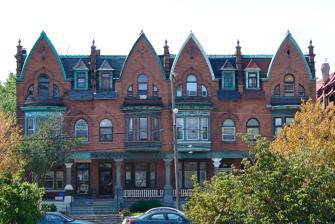
Building: Parkside, Philadelphia
Country: United States of America
Year built: 1876
Historic house in Pennsylvania, United States United States historic place Parkside Historic District U.S. National Register of Historic Places U.S. Historic district Philadelphia Register of Historic Places Show map of Philadelphia Show map of Pennsylvania Show map of the United States Location Bounded by Penn-Central RR track, 38th St., Girard, Parkside and Belmont Aves., Philadelphia , Pennsylvania Coordinates 39°58′26″N 75°12′24″W / 39.97389°N 75.20667°W / 39.97389; -75.20667 Area 97 acres (39 ha) Built 1876 Architect Willis G. Hale, Frederick Newman NRHP reference No. 83004248 Significant dates Added to NRHP November 17, 1983 Designated PRHP December 11, 2009 Parkside is a neighborhood that is located in the West Philadelphia section of Philadelphia , Pennsylvania , United States. History and notable features Much of the Parkside neighborhood was built during the 1876 Centennial Exhibition . It is a National Register of Historic Places Historic District with many examples of Victorian architecture , some well-preserved, others in poor condition. The neighborhood was populated by German Americans , followed by Eastern European Jews , before becoming heavily African American after World War II . (Directly after World War II it was home to many displaced persons from Eastern Europe, which included Latvians.) In 2008, a shopping mall called the Park West Town Village Shopping Center was completed. Its anchor stores are Shop Rite , Lowe's , McDonald's , and CW Price. It is located on North 52nd Street. Parkside is the home of the Evans Recreation Center. In 2014, the Philly Pumptrack opened at Evans. Parkside was the early home of gangsta rapper Schoolly D , and was referenced in his songs "PSK" (Park Side Killers) and "Parkside 5-2". Gallery Building at 41st and Parkside Detail of window of building at 41st and Parkside Building at Memorial and Parkside External links Parkside Historic Preservation Corporation Archived 2013-06-19 at the Wayback Machine East Parkside Community Revitalization Corporation Parkside Association Of Philadelphia (PAP) References Philadelphia portal